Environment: real
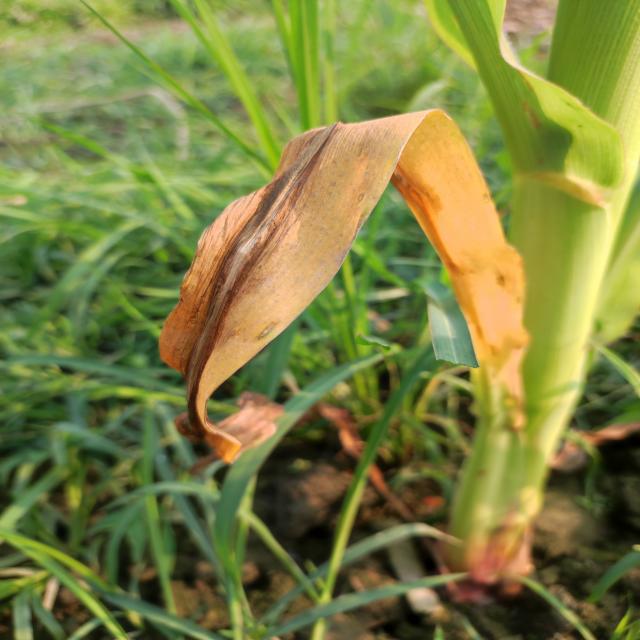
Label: nitrogen_deficiency